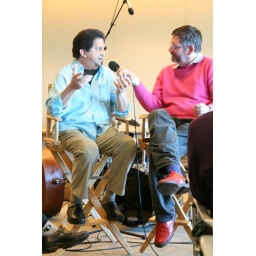
Wes "Scoop" Nisher and the Impresario in the famous red shoes